Starship flight test 1

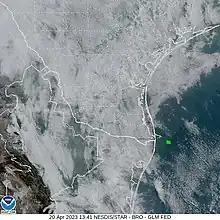
GOES-16 satellite image of South Texas taken at the time of Starship flight

The U.S. Fish and Wildlife Service's Texas Division reported that the launch scattered debris across on SpaceX property and Boca Chica State Park. It deposited a pulverized material, thought to be concrete dust, up to northwest.